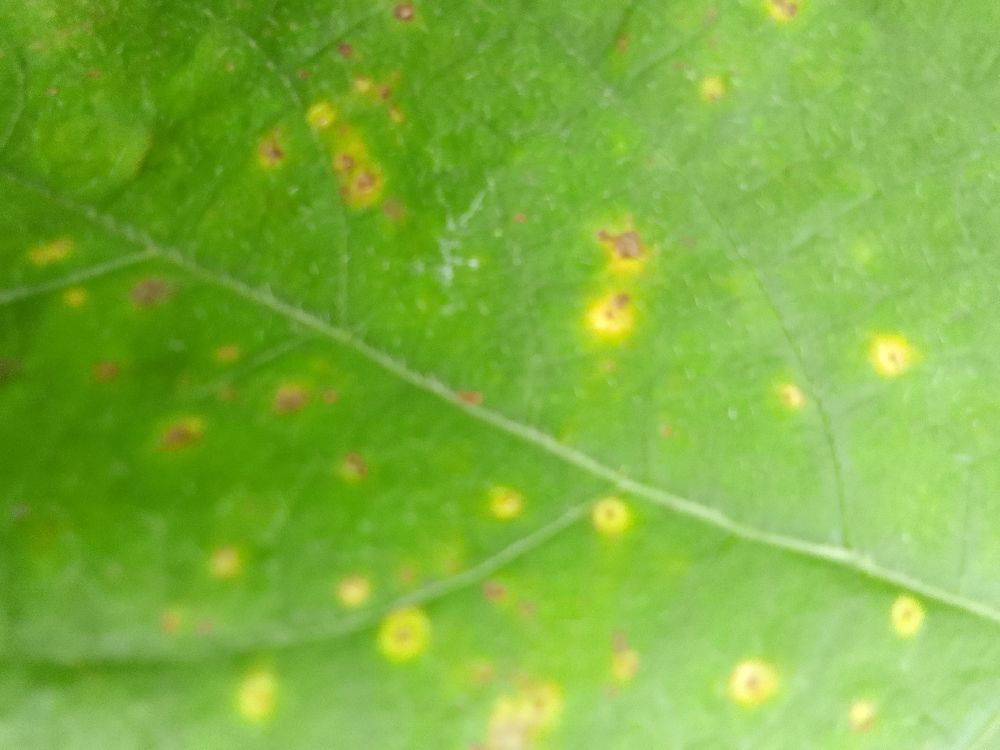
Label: rust